Sylvester Gozzolini

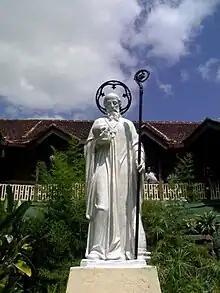
Statue at St. Sylvester's College in Sri Lanka

The account of his miracles and the growth of his "cultus" (or longstanding veneration) can be found in Bolzonetti. Pope Clement IV beatified Guzzolini and Pope Clement VIII later canonized him in 1598. Pope Leo XIII included his Mass and office in the General Roman Calendar in 1890 with the rank of Double (third-class feast in the 1960 reform of Pope John XXIII) therefore reducing to the status of a commemoration that of Pope Peter I of Alexandria who shared that date. In 1970, that celebration was removed and relegated to the local calendar since it was not a feast of universal importance.